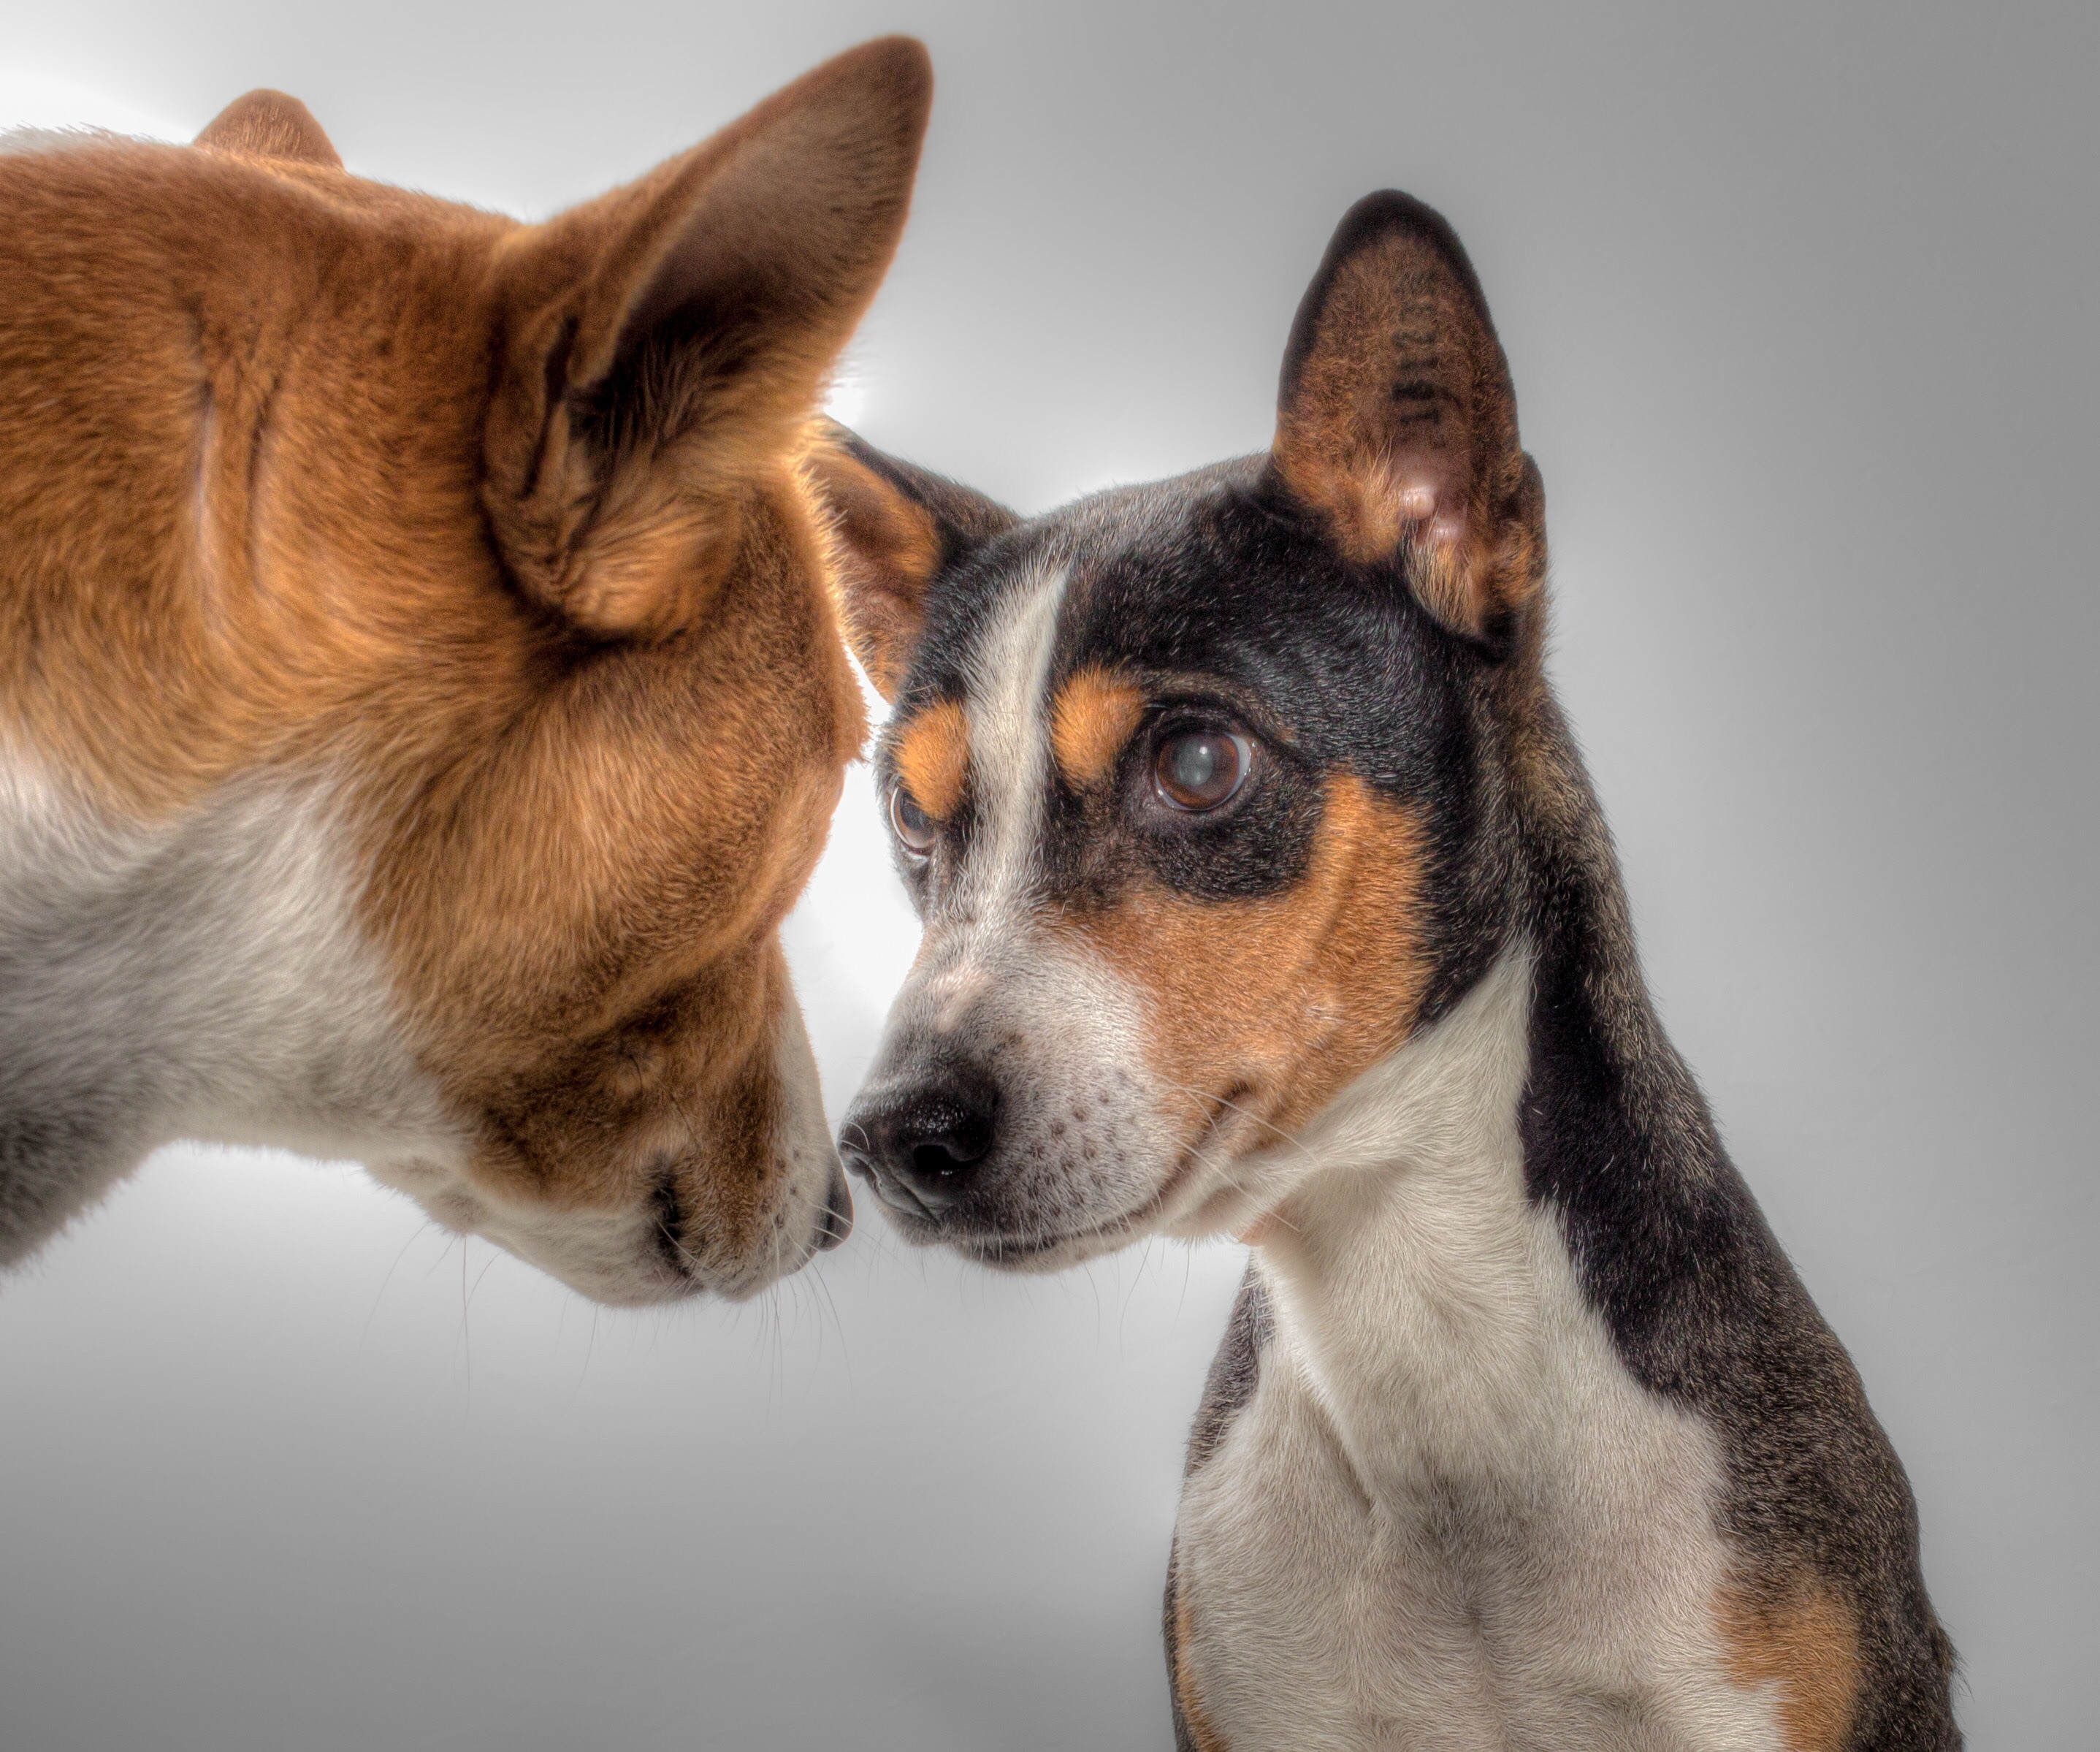
puppy, dog, fur, mammal, hound, close up, pets, dogs, animals, vertebrate, dog breed, terrier, funny dog, nos, sitting dog, dog like mammal, dog breed group, basenji, toy fox terrier, surprised dog